Kawachi-class battleship

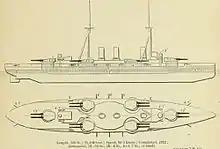
Right elevation and plan of the "Kawachi"-class battleships from Brassey's Naval Annual 1915

The "Kawachi" class was ordered on 22 June 1907 under the 1907 Warship Supplement Program after the Russo-Japanese War as Japan's first dreadnoughts, although their construction was delayed by a severe depression. They were one of the first steps in the fulfillment of the recently adopted Eight-Eight Fleet Program that required a fleet of eight dreadnoughts and armored cruisers. Their design was based on the with a uniform main-gun armament in the hexagonal layout used by the German dreadnoughts of the and es.